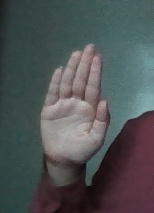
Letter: seen